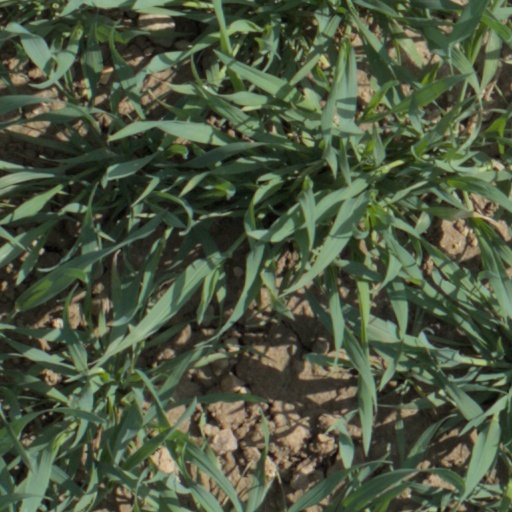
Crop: wheat